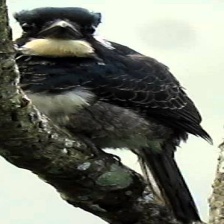
Species: BLACK BREASTED PUFFBIRD
Scientific name: NOTHARCHUS PECTORALIS